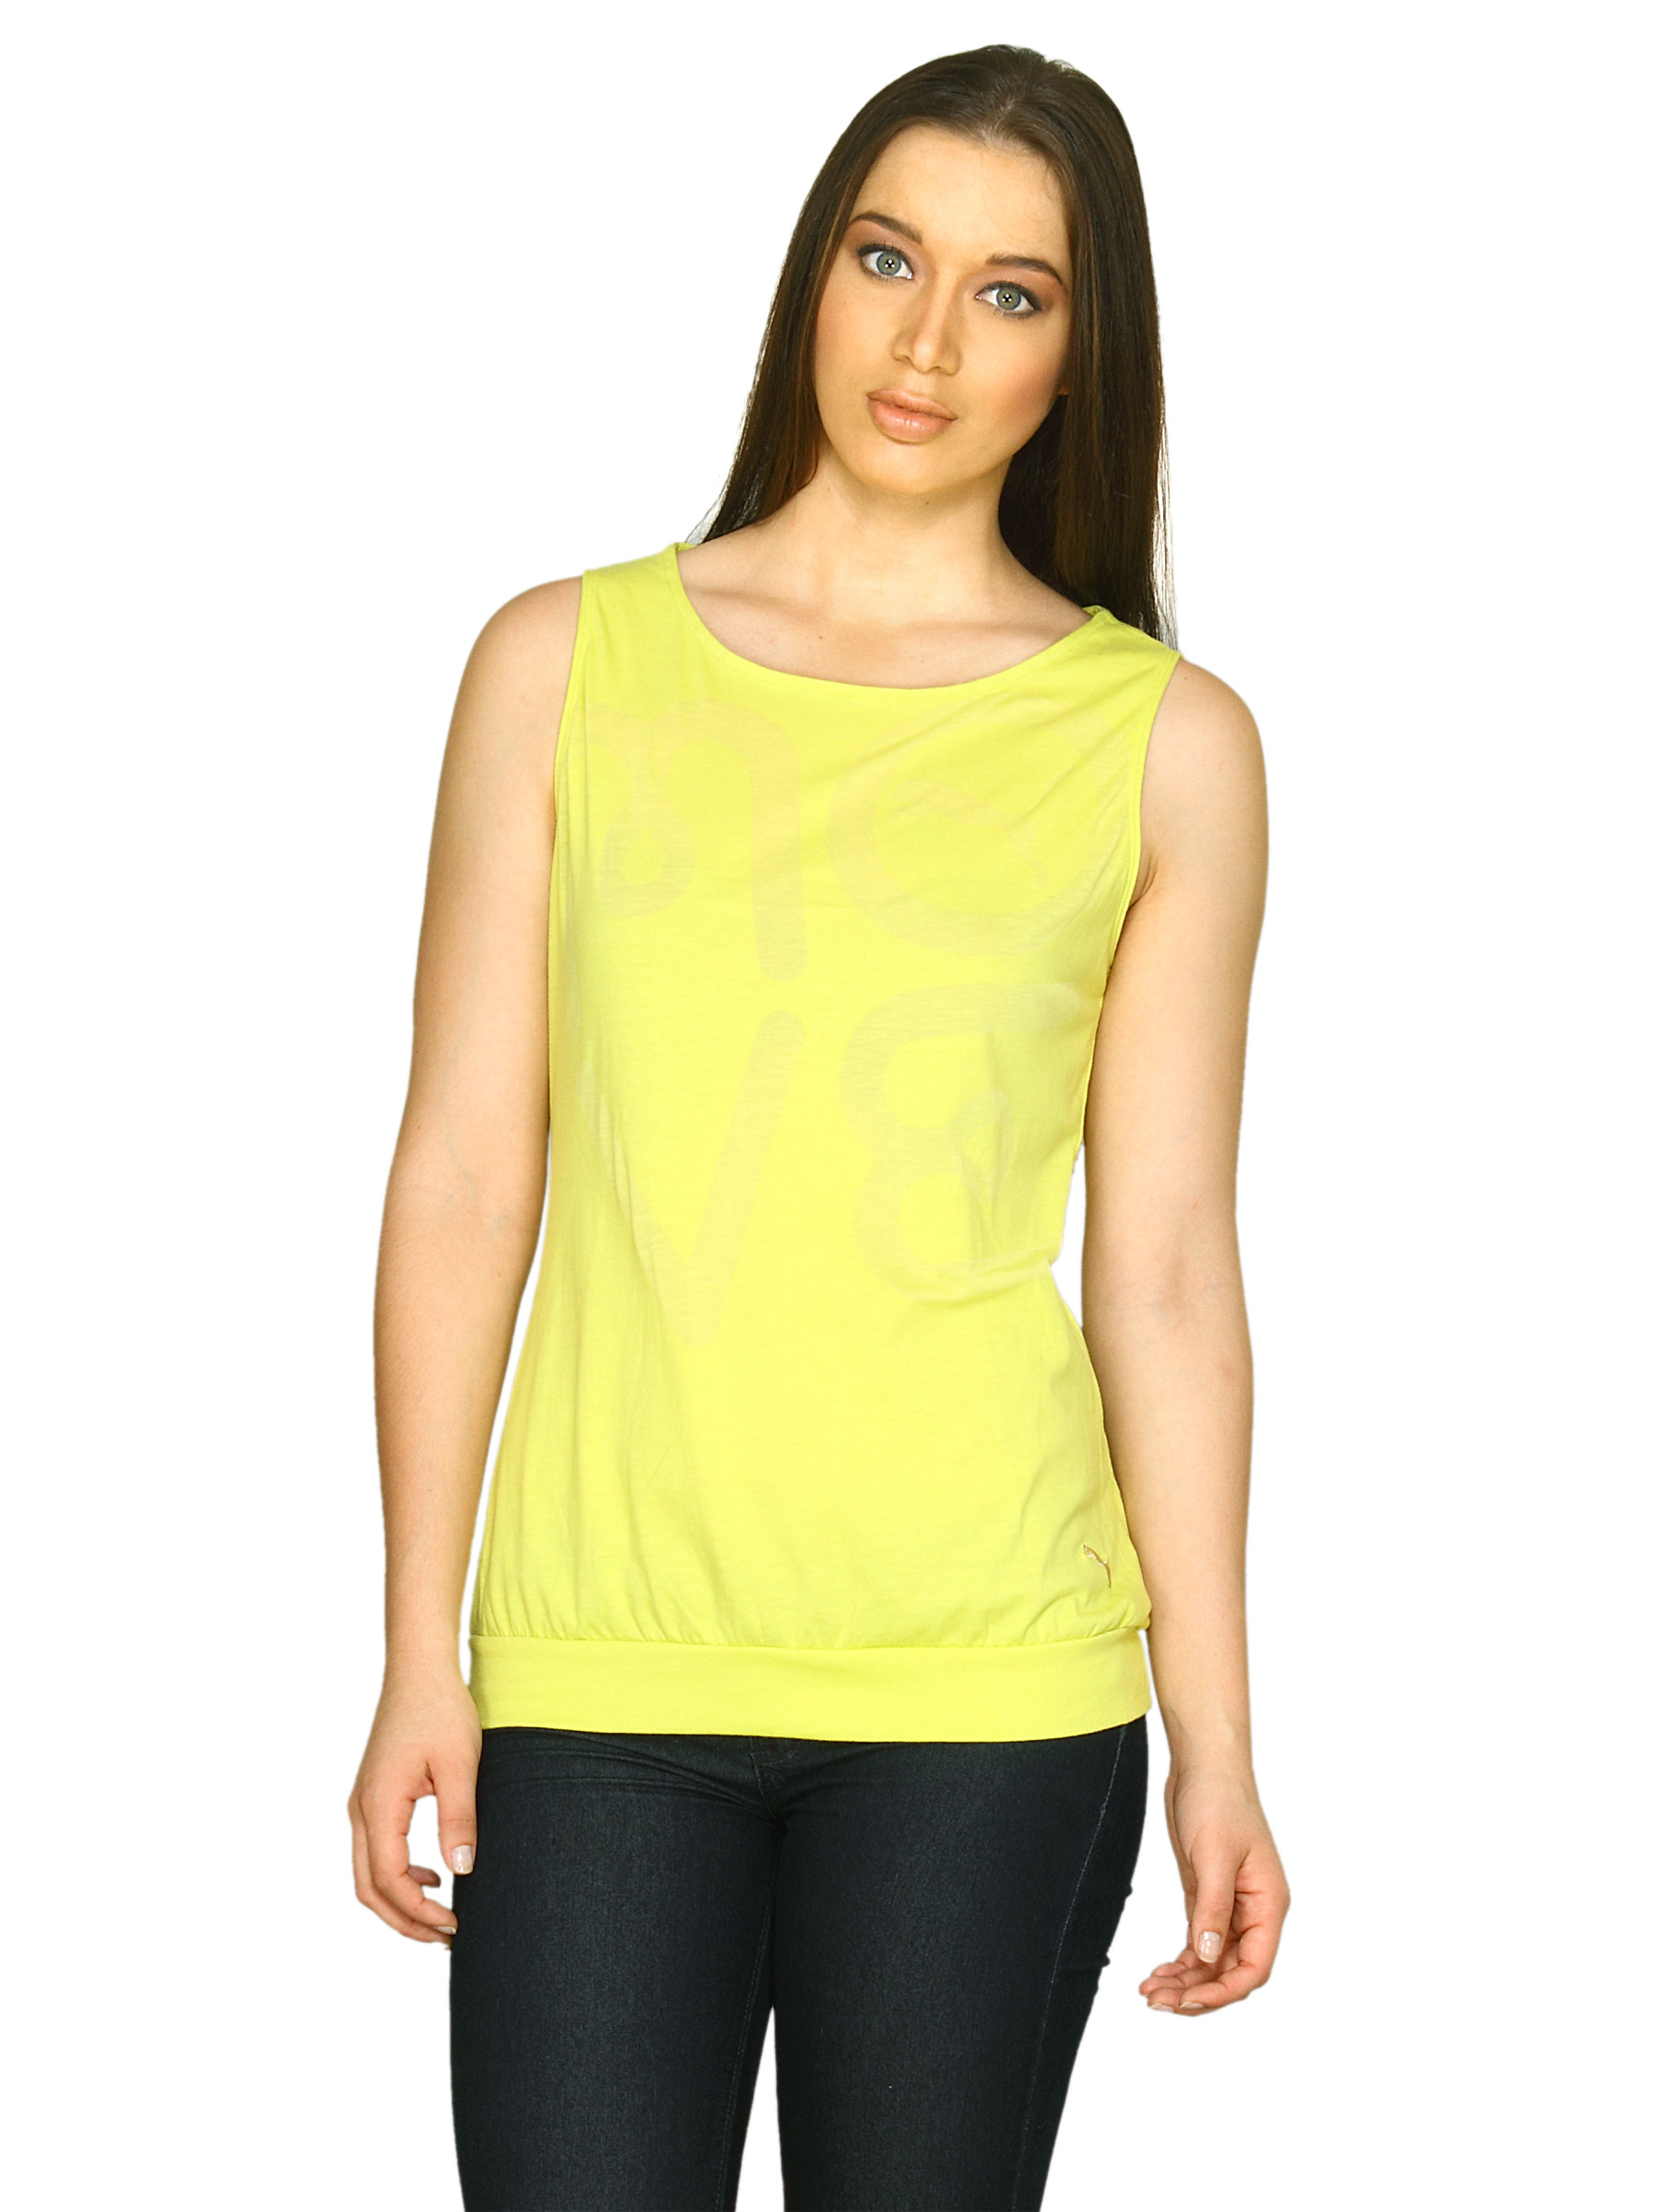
Puma Women Yellow Sleeveless Top
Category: Apparel / Topwear / Tops
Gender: Women
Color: Yellow
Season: Fall 2010
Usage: Casual